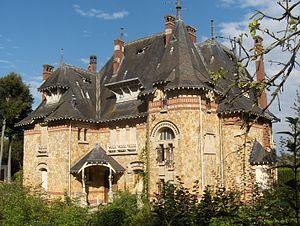
Demeure de 1907, dite la Sirène, en pierre meulière (Parmain, Val-d'Oise), vue de l'arrière
Parmain est une ville francilienne du Val-d'Oise, située sur la rive droite de l’Oise, à trente kilomètres à vol d’oiseau au nord de Paris. La commune, au caractère essentiellement résidentiel, avec le cœur historique du hameau de Jouy-le-Comte, fait partie de la région naturelle et historique du Vexin français et est membre fondateur du parc naturel régional du même nom. Elle forme avec L'Isle-Adam, son chef-lieu de canton situé sur l’autre rive de la rivière et avec qui elle partage sa gare, une agglomération d’environ 16 000 habitants. Ses habitants sont les Parminois et Parminoises.